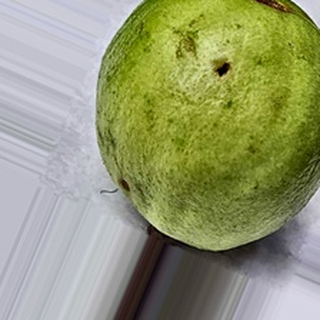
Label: guava_fruit_fly